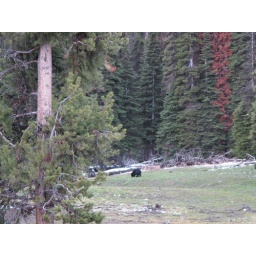
The only black bear we saw, near Lake Lodge